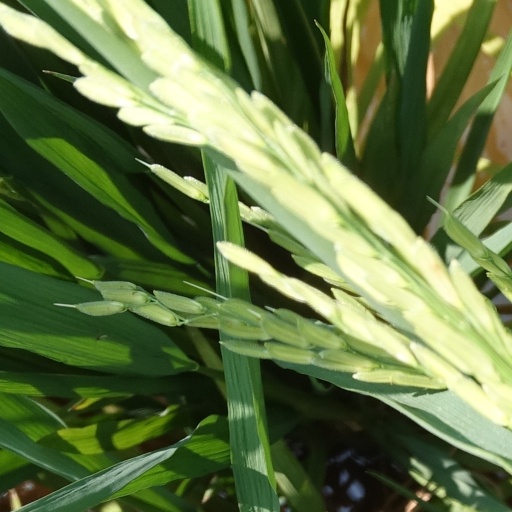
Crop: rice